Question: How many screens does the computer have?
Tambaya: Allo nawa ne da kwanfutar?
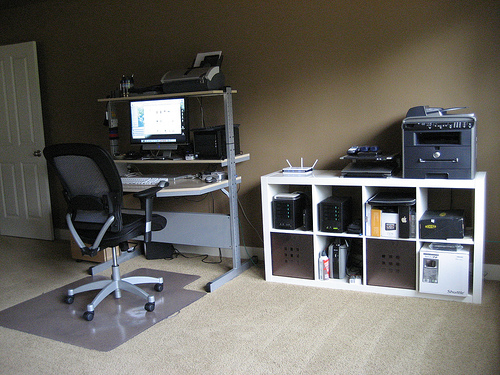
Answer: One.
Amsa: Daya.